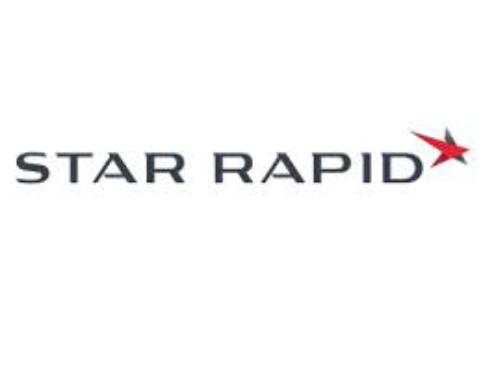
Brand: Black Rapid
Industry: Others